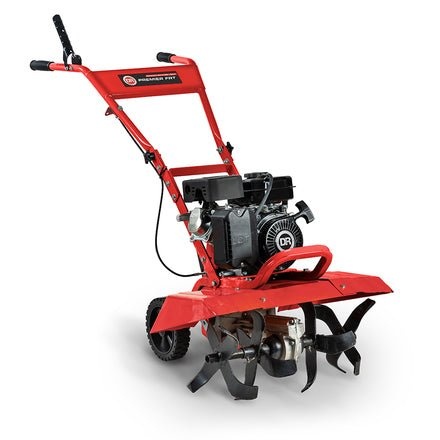
DR Front Tine Rototiller PREMIER FRT
Product Highlights For established gardens, our ALL-NEW front-tine tiller has all the muscle you need for working garden beds into a loose, rich mix. Variable tilling width makes this a versatile choice. DR Front Tine Rototiller The DR Front Tine Tiller is perfect for preparing flower beds, weeding small areas, and mixing fertilizer into the soil. The tilling width is versatile because you can rearrange the tine clusters to get three different widths. The drag stake adjusts easily to optimize tilling in different soil types. Product Summary: Engine: 98cc, 3.33 ft-lbs Gross Torque, OHV Forward Rotating Tines Tilling Width: Variable (11", 16", 21") Tilling Depth: up to 11” Tine Length: 11" Wheels: 8" never flat Warranty: Engine: 2 years residential, 90 days commercial Machine: 2 years residential, 90 days commercial Specifications Dimensions Height 48" Length 42" Shipping Weight 105 lbs Weight 95 lbs Width 22" Shipping Dimensions 28" x 18" x 26" Engine Air Filter Paper Cooling Methods Air Displacement 98cc Engine Type OHV Ft Lbs Torque 3.33 Make DR Number Of Cylinders 1 RPM Speeds 3,600 Starting Type Manual Choke/Primer Both Wheels_Tires Number of Tires 2 Tire Size 8" Tread Diamond Warranty Engine Warranty 2 yrs Residential/90 days Commercial Machine Warranty 2 yrs Residential/90 days Commer
Brand: DR Power
Category: Home & Garden > Lawn & Garden > Outdoor Power Equipment > Power Tillers & Cultivators > Power Cultivators